Keri Hilson

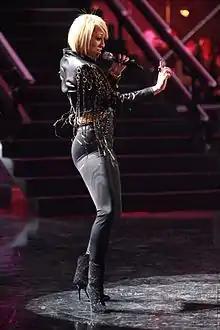
Hilson performing at the 2010 VH1 Divas Salute the Troops concert

During the first half of 2010, Hilson guest featured on rapper Trina's single "Million Dollar Girl", and on T.I.'s single "Got Your Back". In April 2010, it was made known that she had replaced Jennifer Hudson as the new face of the cosmetics and personal care products company Avon. "Breaking Point" was released as the first single from Hilson's second studio album, "No Boys Allowed", in September 2010; it only appeared on the US Hot R&B/Hip-Hop Songs Chart at number 44, and spent two weeks on the chart. On December 2, 2010, Hilson was one of the many female artists who performed at the VH1 Divas Salute the Troops concert, where she sang "Turnin Me On", "Knock You Down", "Pretty Girl Rock", and a duet with American country music duo Sugarland on the Aretha Franklin song "Think". "No Boys Allowed" was released on December 21, 2010. Described as a "girl power album", "No Boys Allowed" was primarily of the R&B and pop genres. Despite the album's title, Hilson stated "it's not about excluding men. It's more about women understanding that there comes a time in your life when you want a man. A real man. A grown up. Not a boy. And that's not a bad thing." Speaking of the songs on the album, she explained "I write from a female perspective, but I'm also telling men what women are really thinking and feeling about them". In the United States, "No Boys Allowed" debuted at number 11 on the "Billboard" 200, and number seven on the Top R&B/Hip-Hop Albums chart, with first-week sales of 102,000 copies. Although the album sold 8,000 copies more than Hilson's debut album "In a Perfect World...", it failed to match that album's debut chart position of number four on the "Billboard" 200, due to "No Boys Allowed" being released during the festive season with several Christmas albums debuting inside the top-ten. As of February 2011, the album has sold 205,500 copies in the United States.